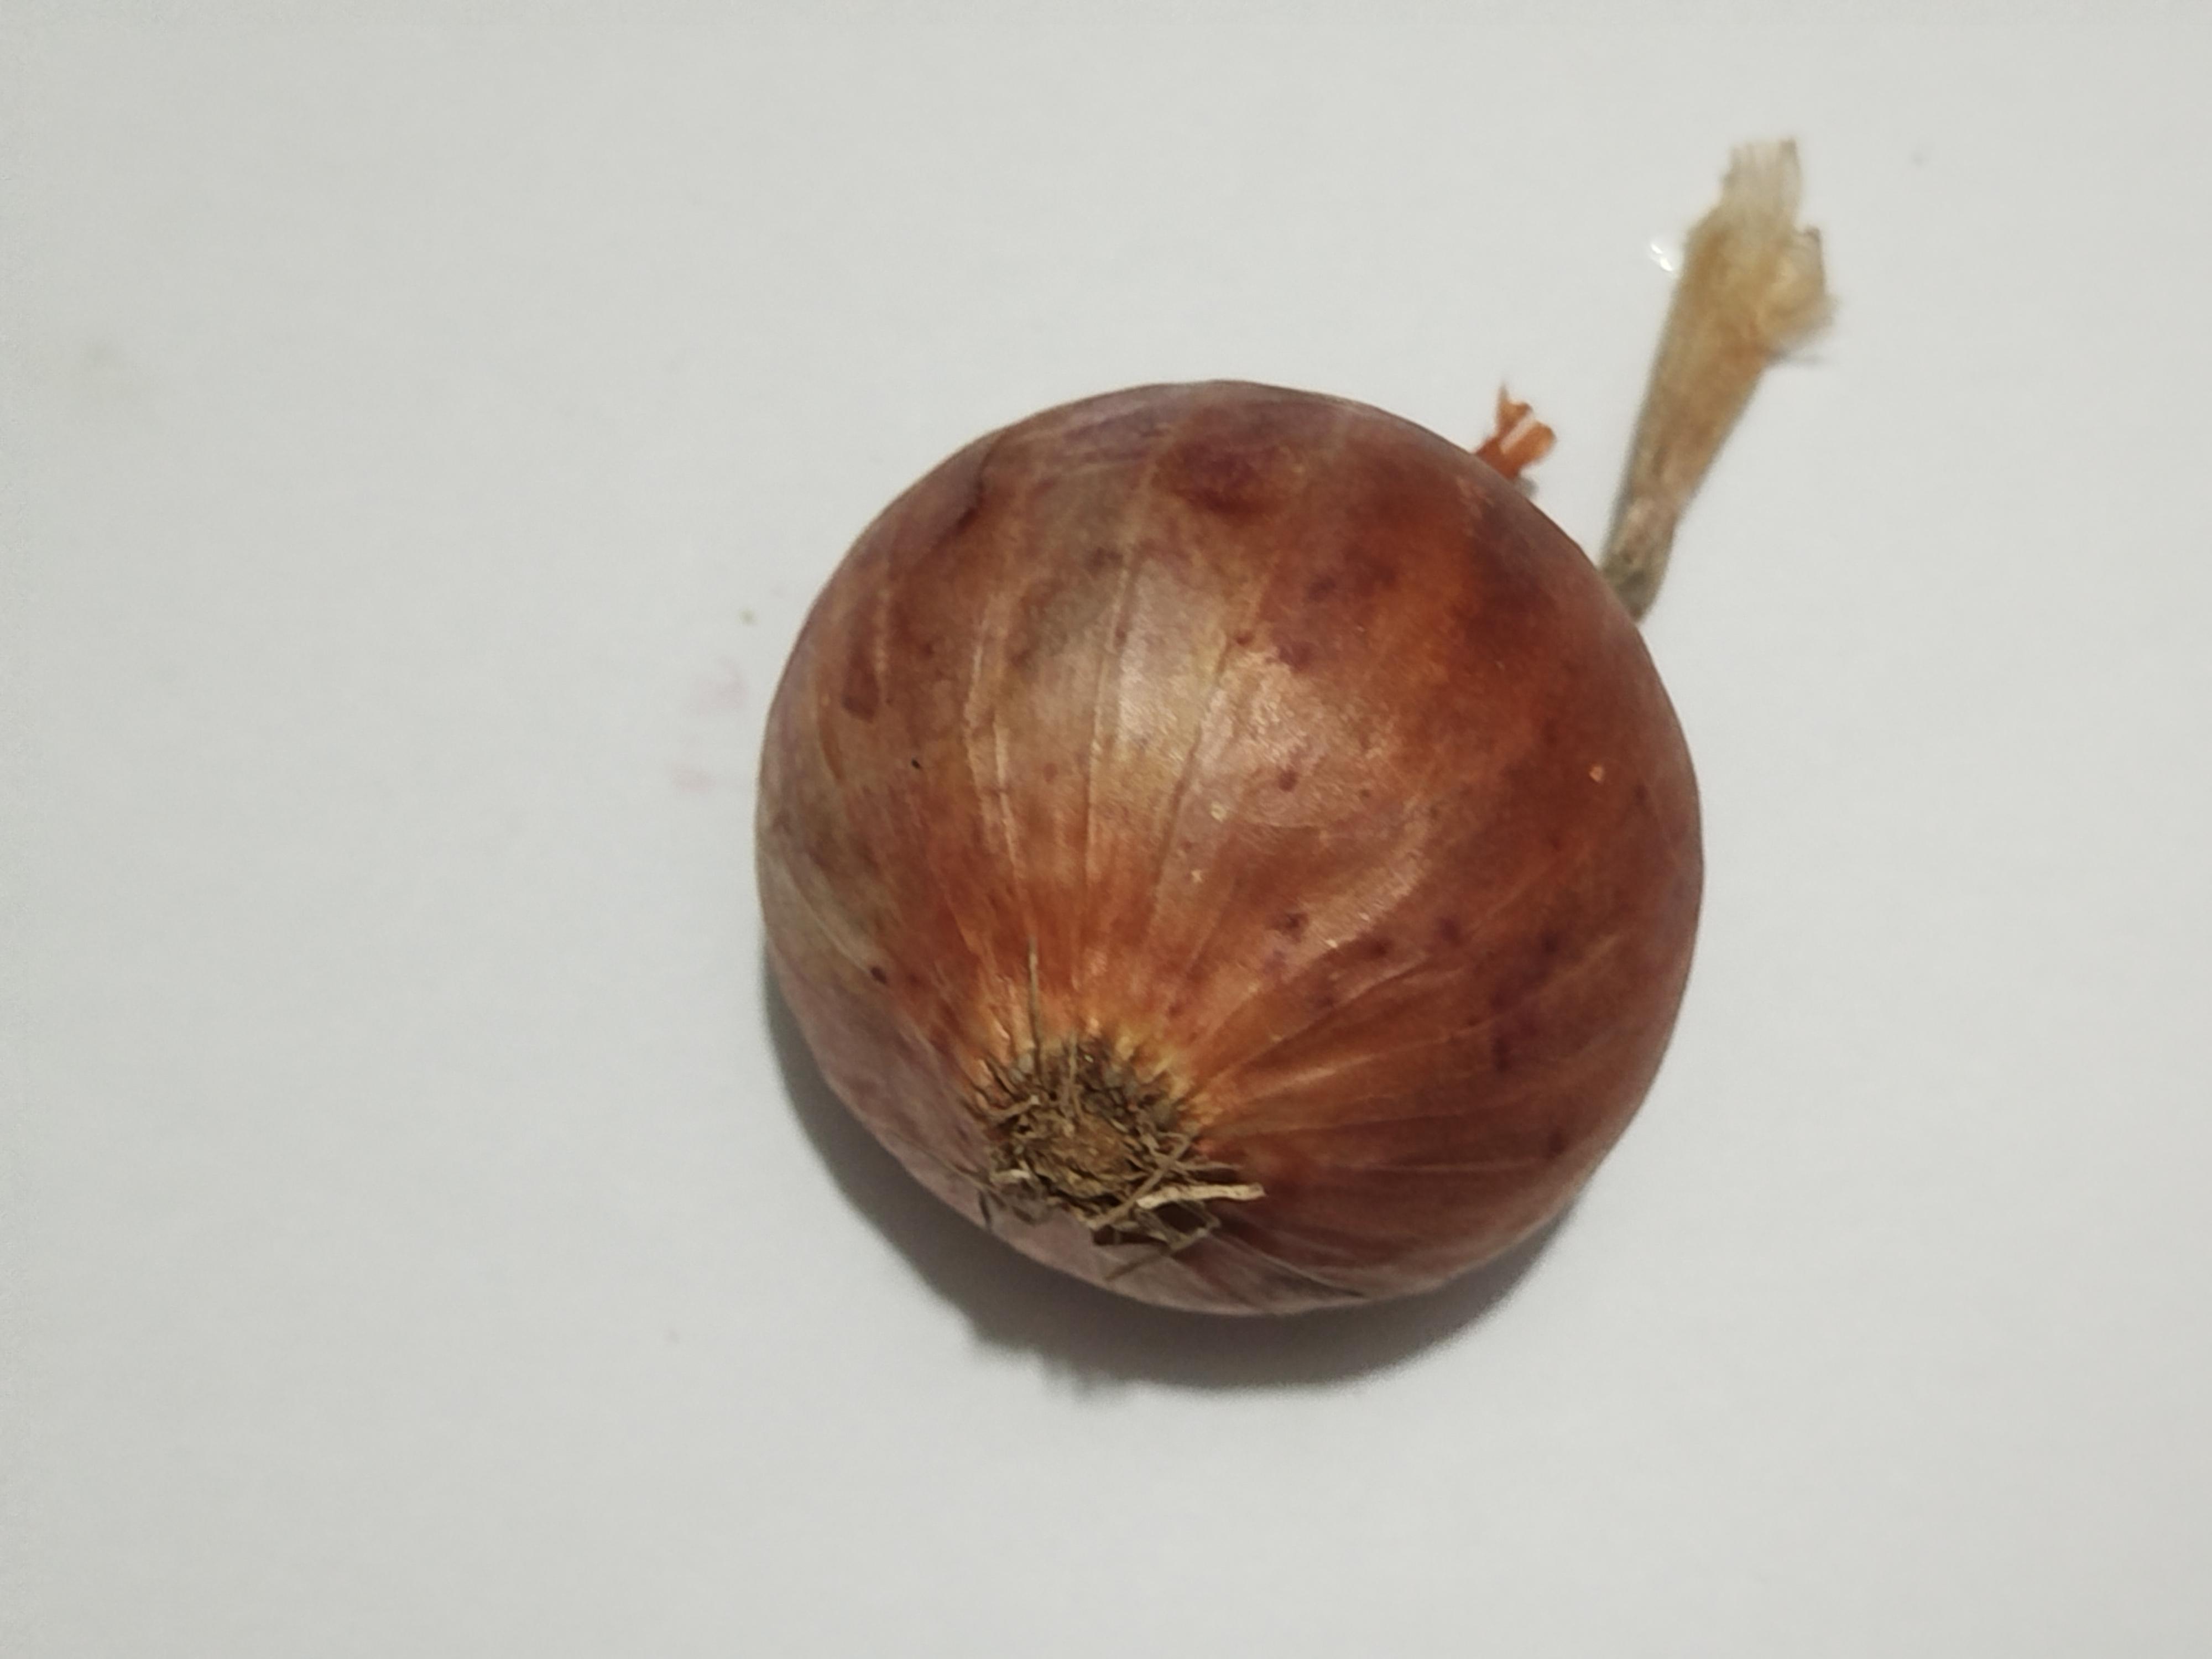
Label: Onion